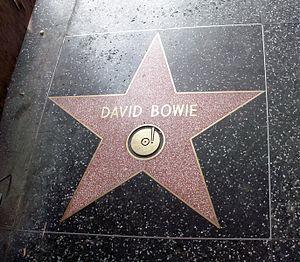
David Robert Jones dit David Bowie [ˈdeɪvɪd ˈbəʊi] est un auteur-compositeur-interprète et acteur anglais né le 8 janvier 1947 à Londres et mort le 10 janvier 2016 à New York.
Voici une liste des distinctions du musicien et acteur britannique David Bowie.